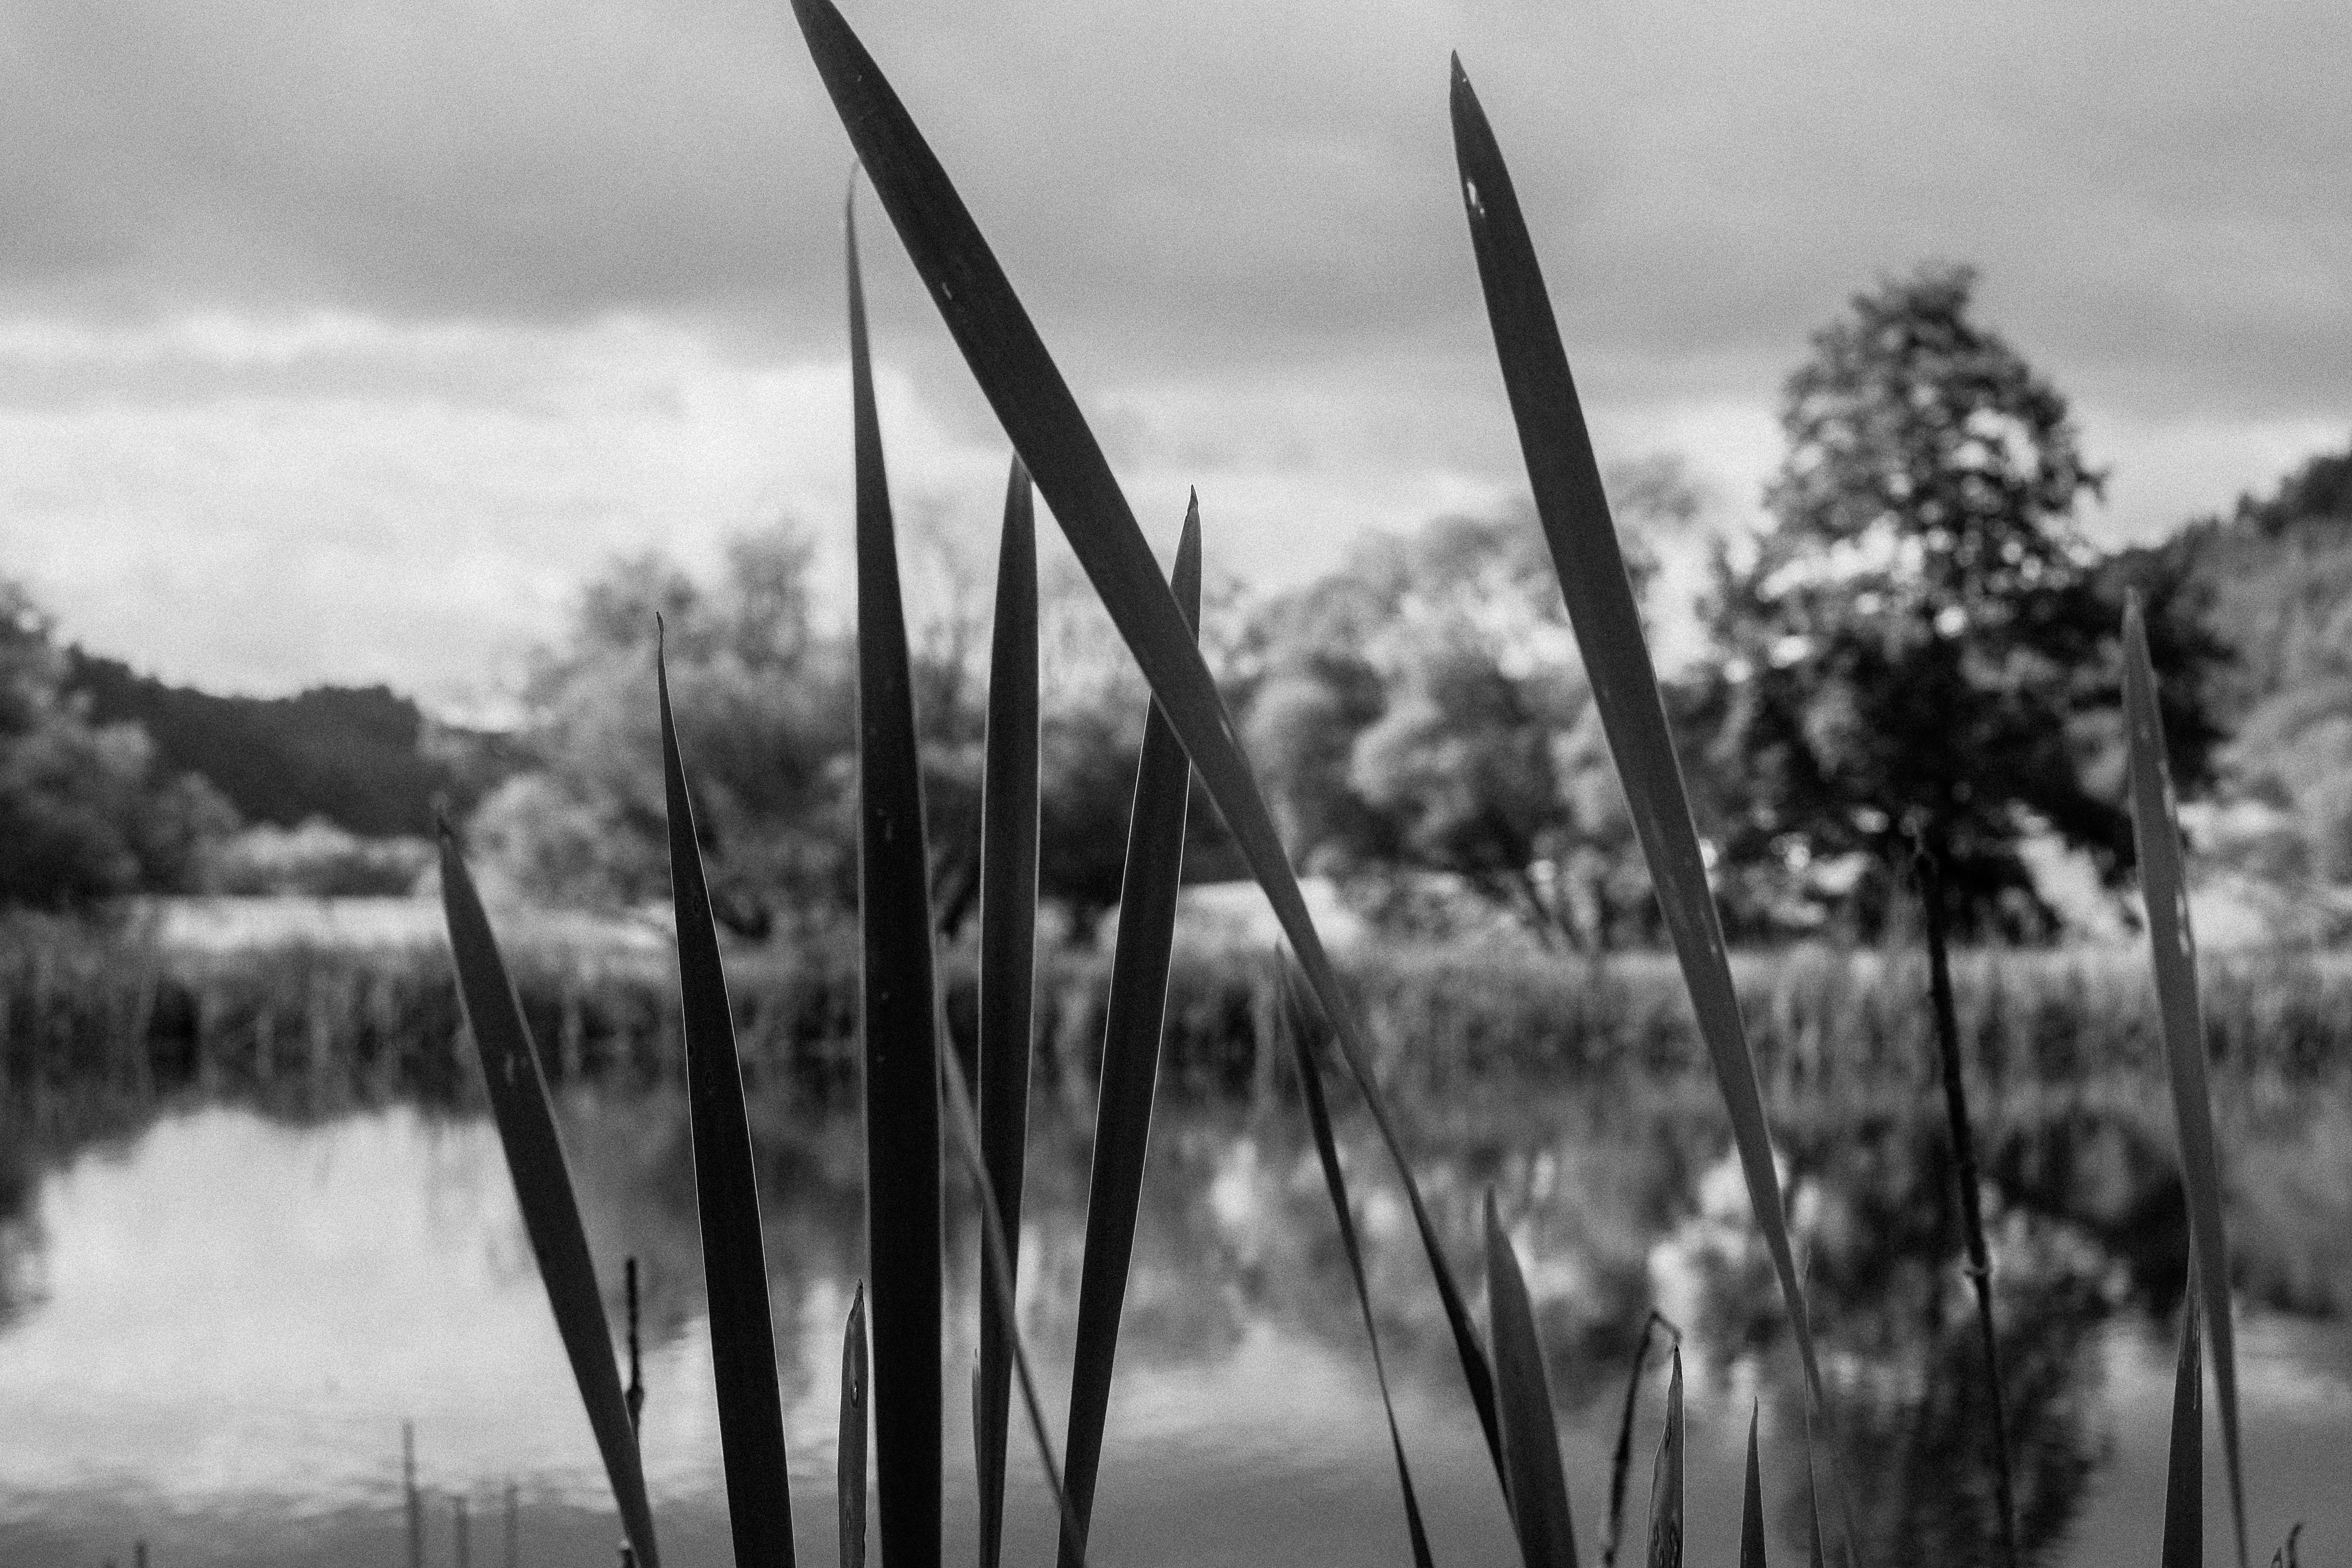
landscape, tree, water, nature, abstract, black and white, photography, wind, river, stream, contrast, monochrome, blackandwhite, landschaft, schwarzweiss, bayern, bavaria, fluss, regen, kontrast, oberpfalz, monochrome photography, atmospheric phenomenon